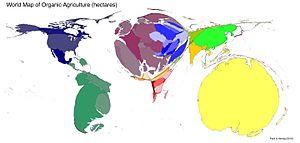
L’agriculture biologique est une méthode de production agricole qui exclut le recours à la plupart des produits chimiques de synthèse, utilisés notamment par l'agriculture industrielle et intensive depuis le début du XXᵉ siècle, les organismes génétiquement modifiés par transgénèse, et la conservation des cultures par irradiation. La fertilisation du sol et la protection des plantes doivent donc être assurées par d'autres méthodes. Les motivations des agriculteurs et des consommateurs peuvent être de meilleurs revenus, une meilleure santé au travail, la protection de l'environnement ou des produits perçus comme plus sains. L'élevage d'animaux des fermes biologiques doivent respecter des conditions de vie plus respectueuse du bien-être animal que l'agriculture traditionnelle.